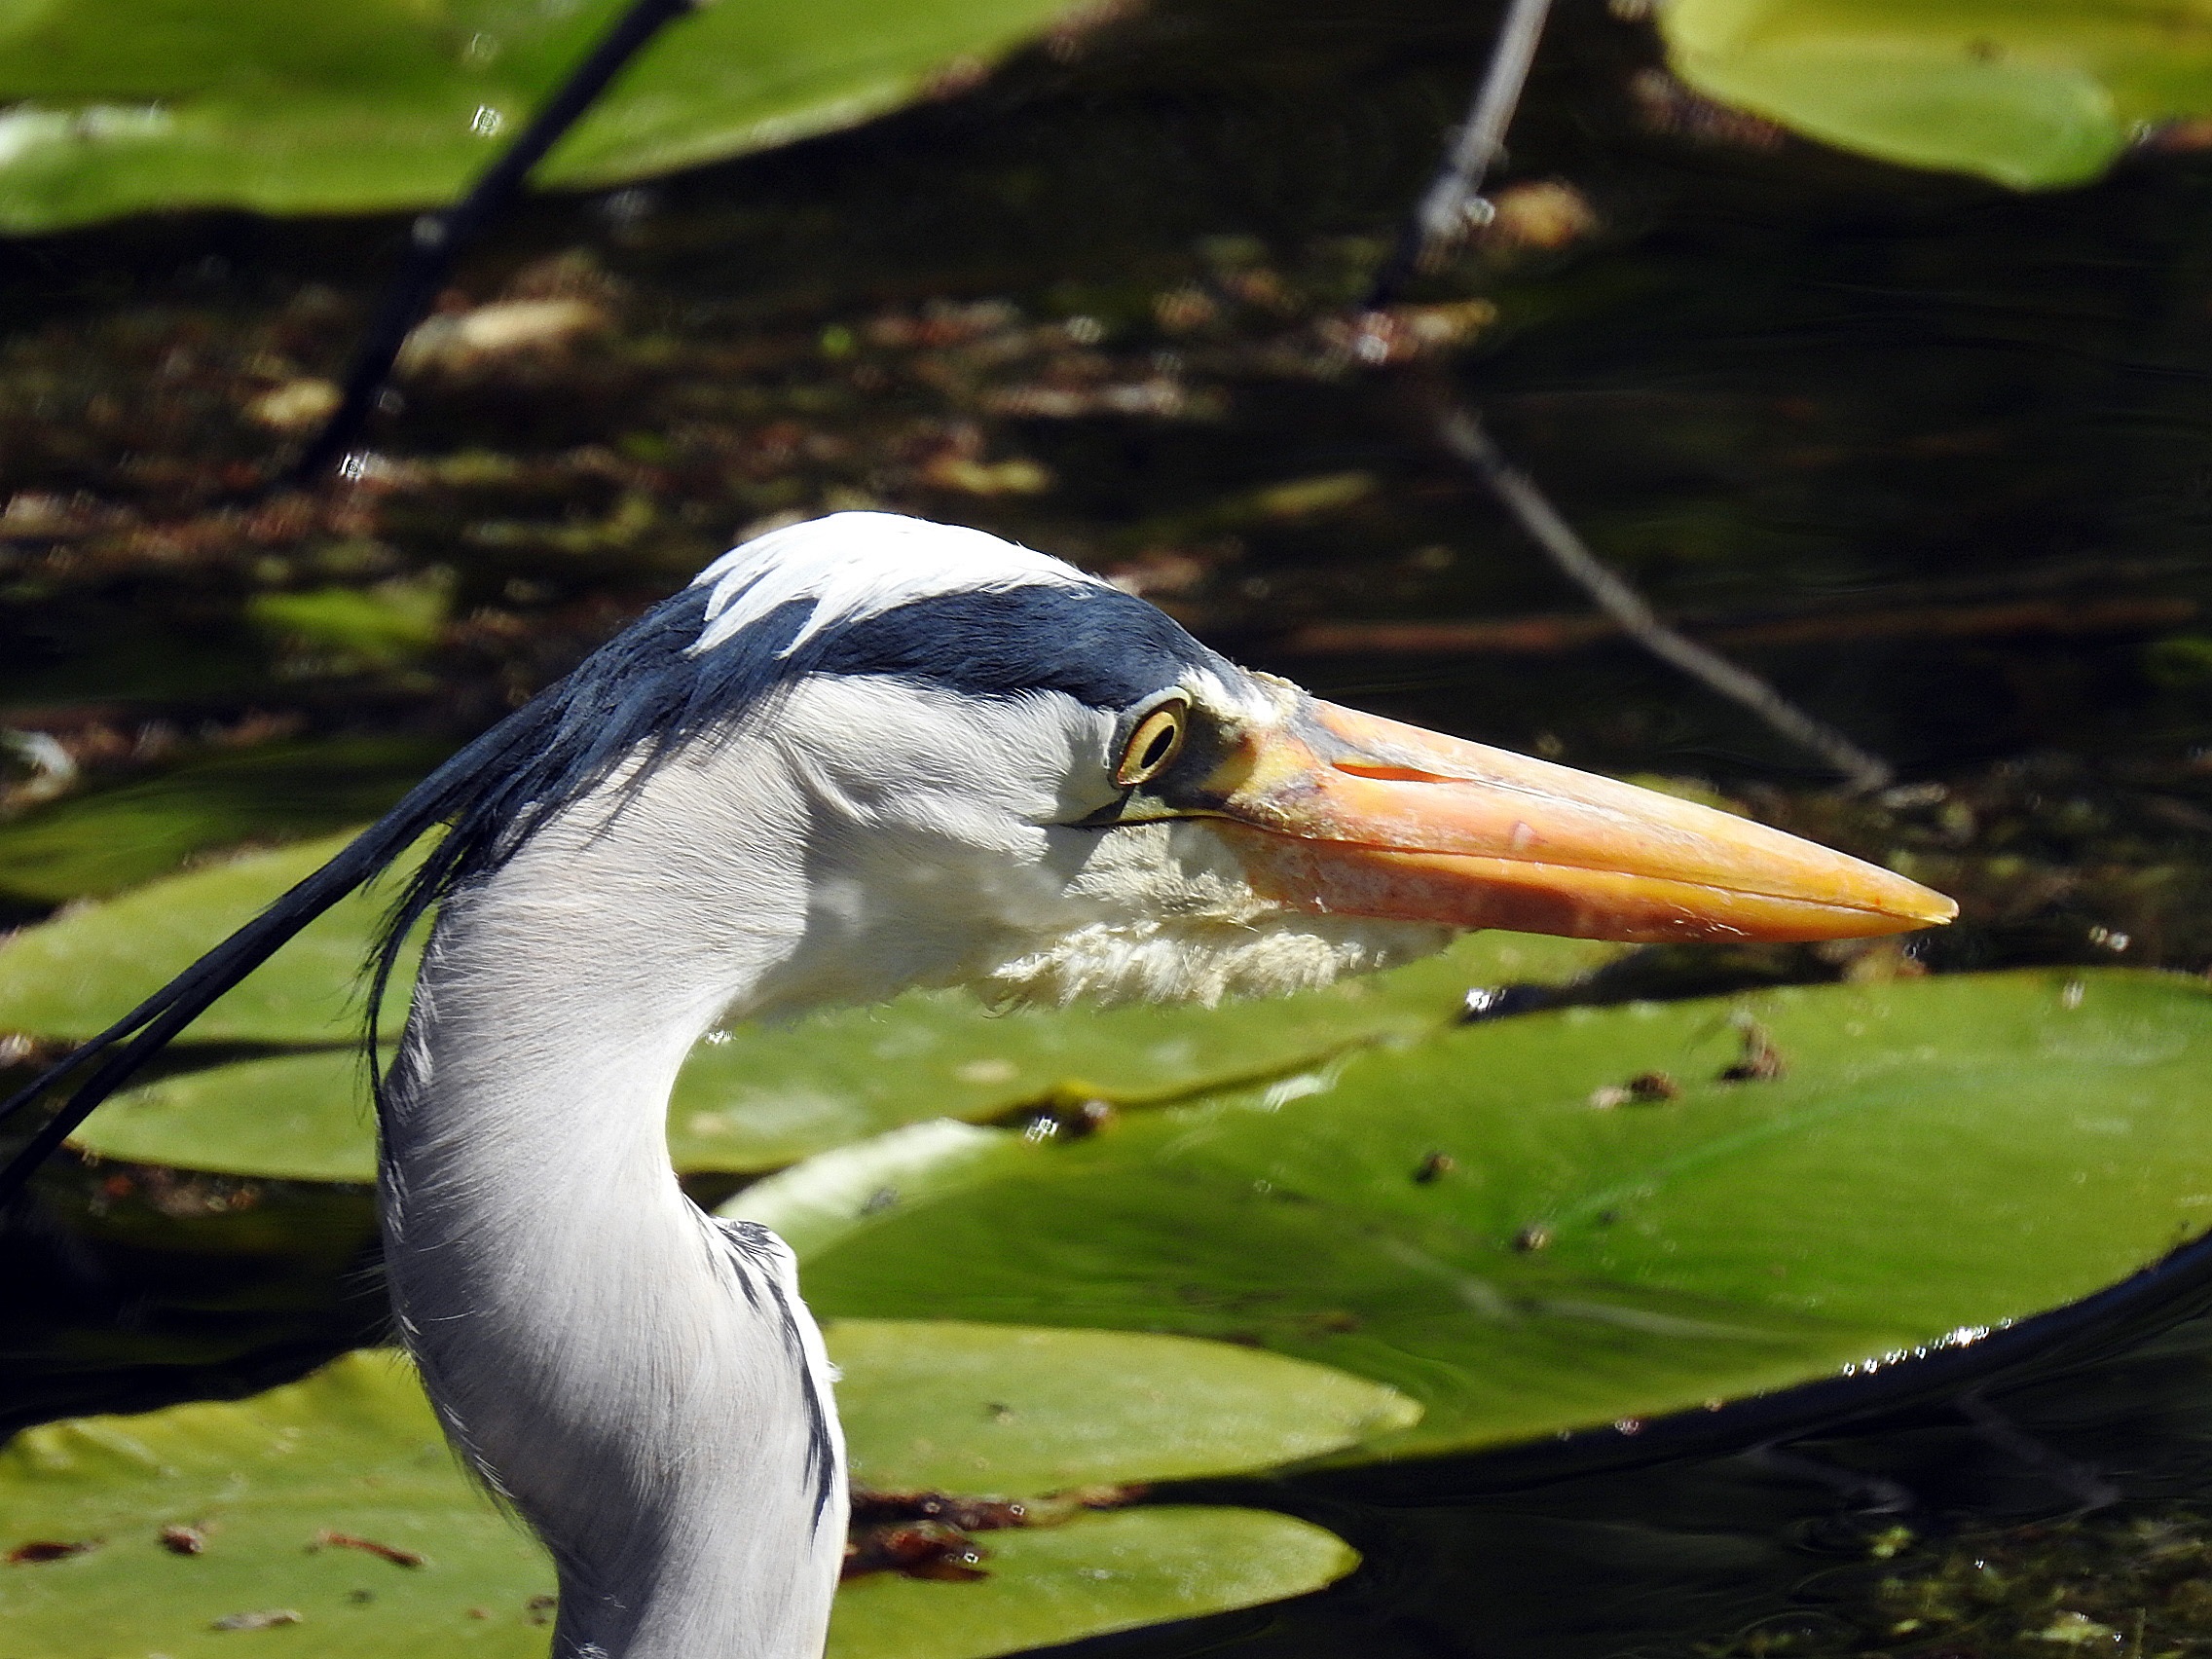
nature, bird, wildlife, zoo, green, beak, fauna, vertebrate, bill, eastern, heron, grey heron, intervention, fish eater, wildlife photography